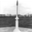
Label: rocket